Robbie Hunter-Paul

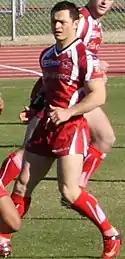

Paul captained the Bulls to the "Treble" in 2003. He played for the Bradford Bulls from the interchange bench in their 2003 Super League Grand Final victory against the Wigan Warriors. He captained the Bulls to victory against Australian side Penrith Panthers in the 2004 World Club Challenge.